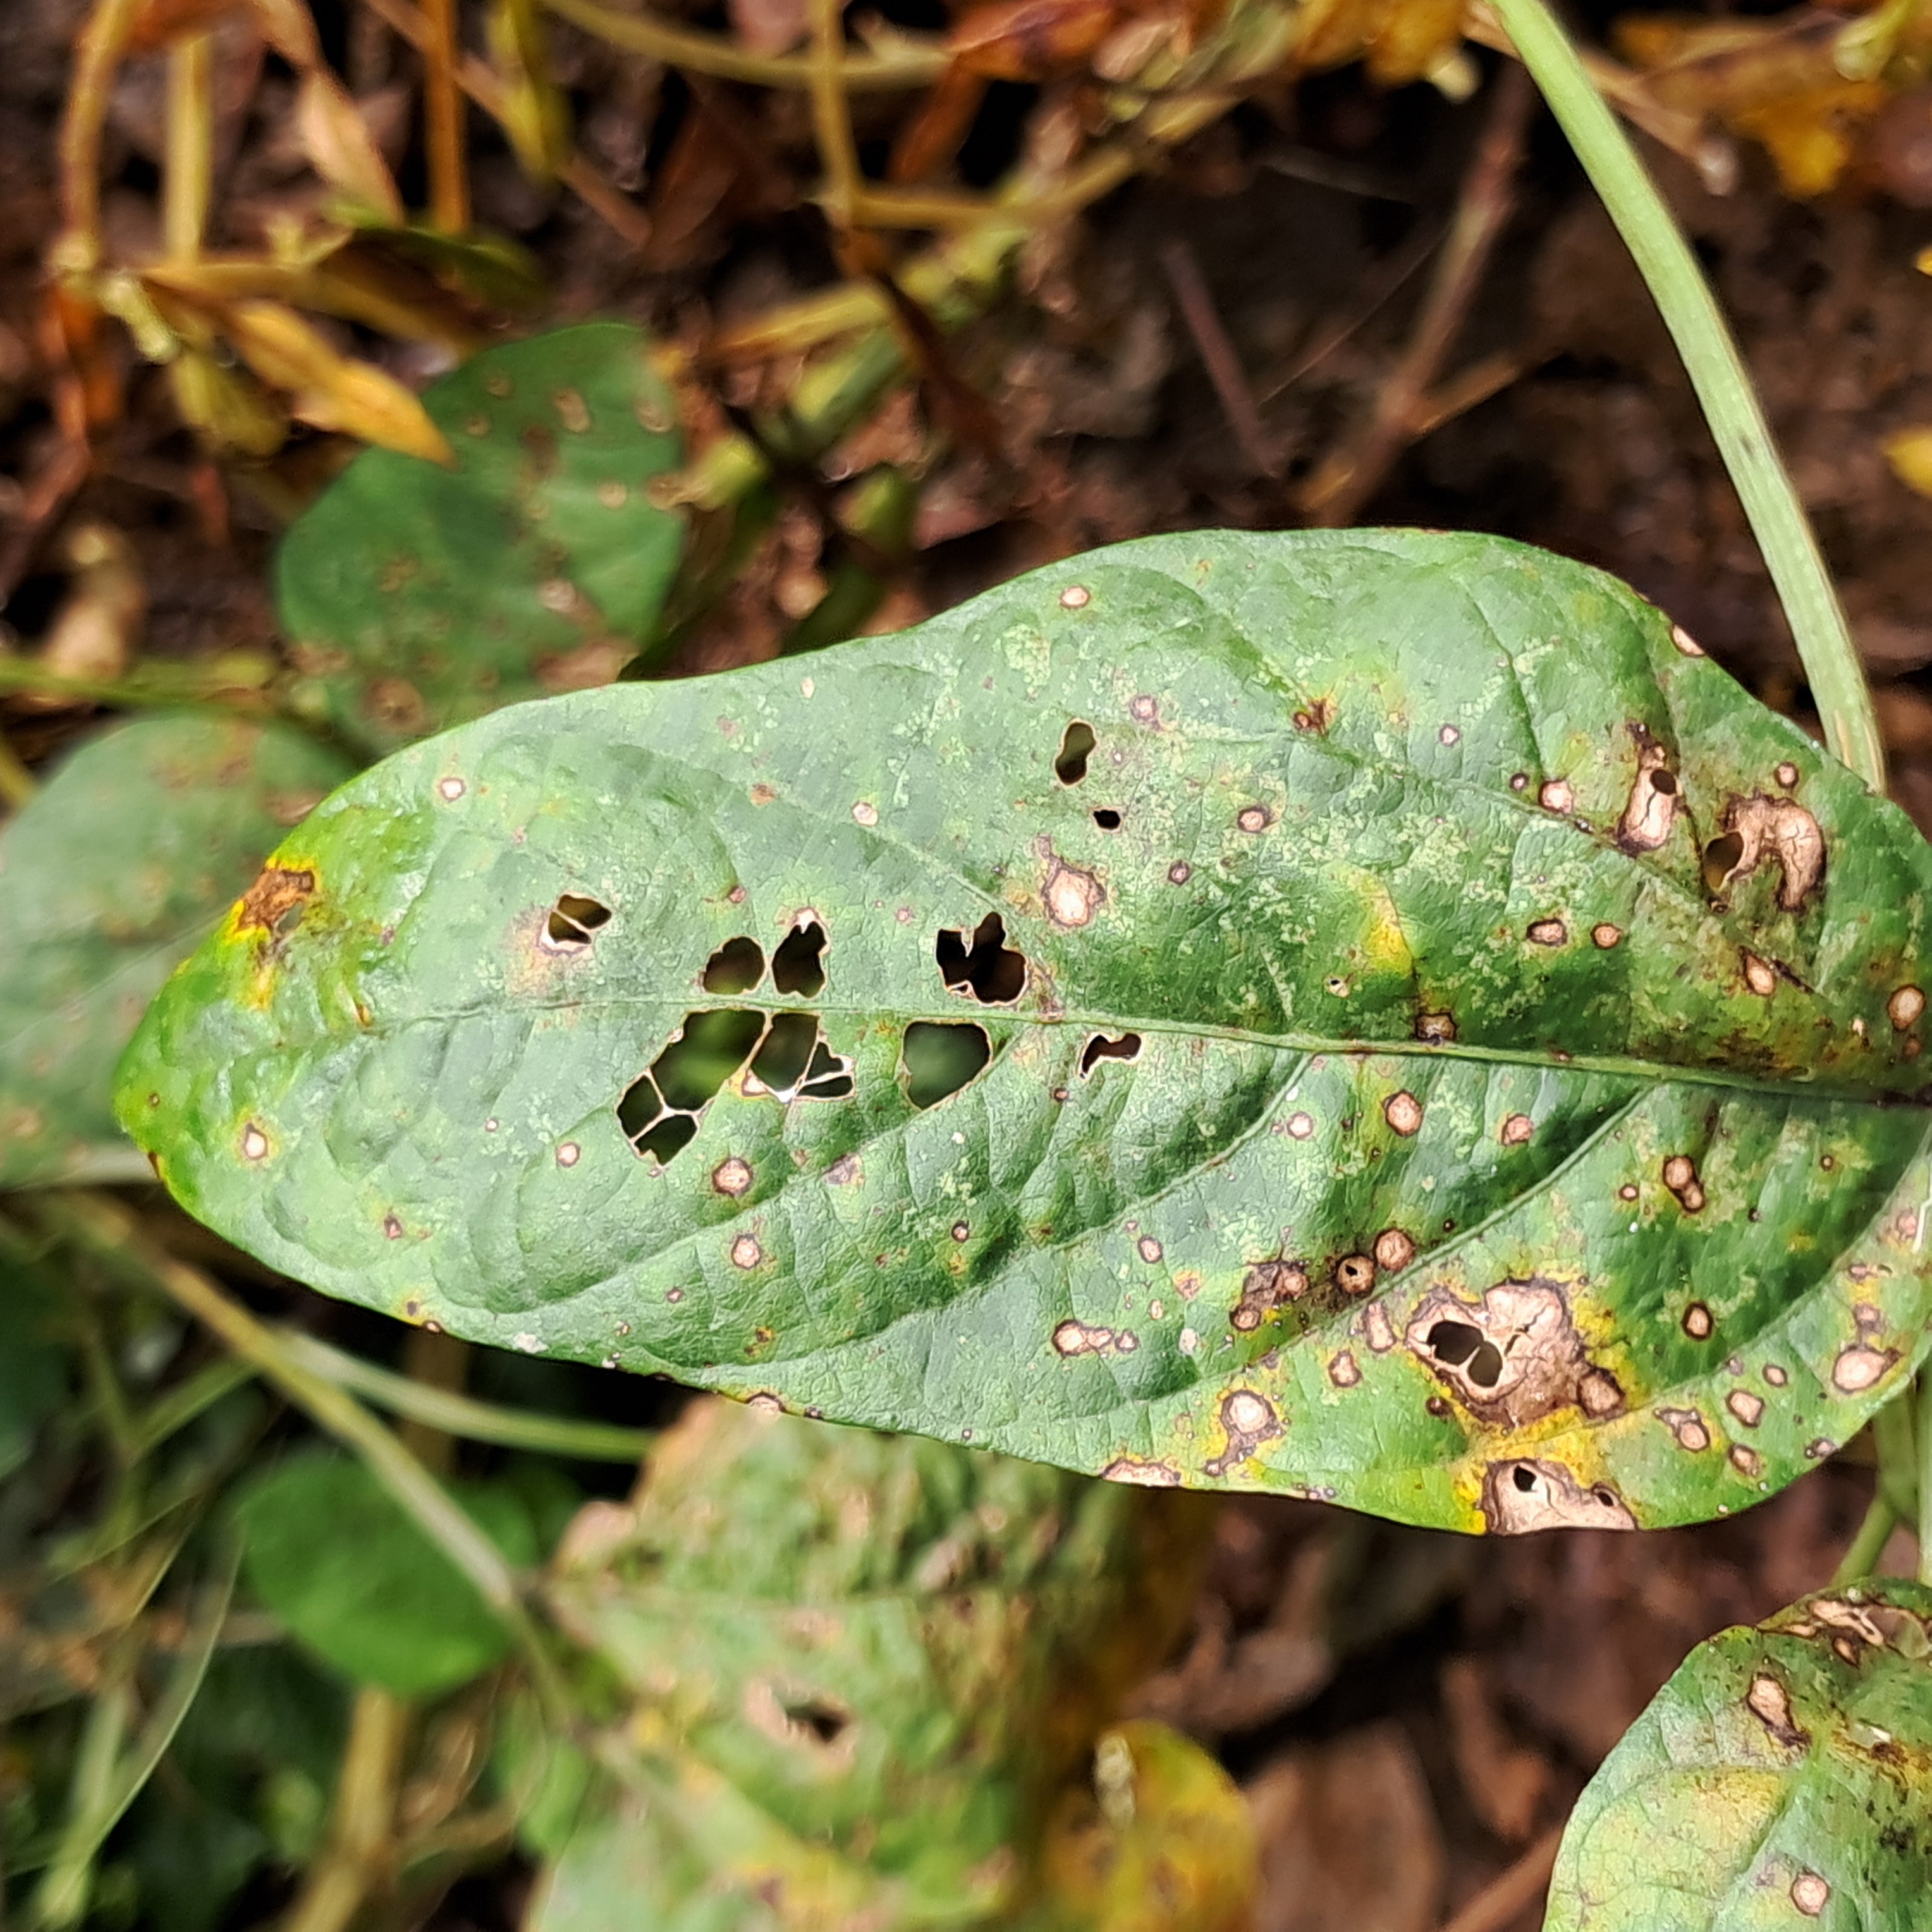
Label: Frog_Leaf_Eye